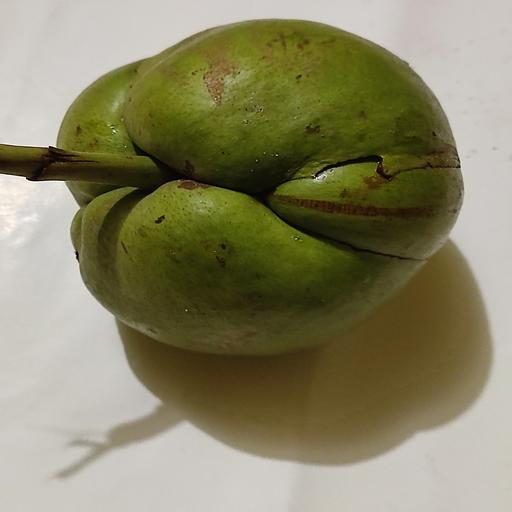
Crop type: Elephant Apple